Massachusett writing systems

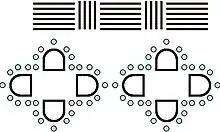
Designs such as these were painted or woven into Nipmuc baskets into the 1920s. The lines represent fields, while the domes represent "wetus" with dots representing people. Arranged in groups, it represents a village and its people.

Pictographs carved into the rocks date back to the middle Archaic Period, ca. 6000-4000 BC up until a century after colonization. Most notorious are the etchings on Dighton Rock in the Taunton River but also several sites around Assawompset Pond. The figures depicted on Dighton Rock are similar to those of Bellows Falls, Vermont and other sites across New England. Most depictions include carved hands, the sun, the moon in various phases, people or spirits, anthropomorphic beings, various native animals, markings similar to the letters 'E,' 'M,' 'X,' and 'I,' slashes and crosses, circles that may represent planetary figures, trees, river courses and figures from shamanic tradition like giants, thunderbirds and horned serpents. During and after colonization, some depict Europeans and ships. Many are carved near water, and probably because these were sacred sites, commemorated historic agreements or to mark the land.